Rutland, Massachusetts

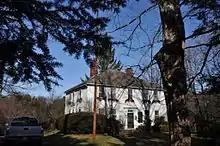
The General Rufus Putnam House.

According to the United States Census Bureau, the town has a total area of , of which is land and , or 3.16%, is water.